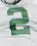
Number: 2